Olga Dolzhykova

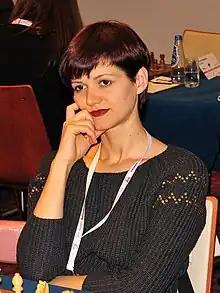

Olga Dolzhykova (Olga Dolzhikova; Olga Dolzjikova; born 22 January 1979) is a Ukrainian-Norwegian chess player and educator.